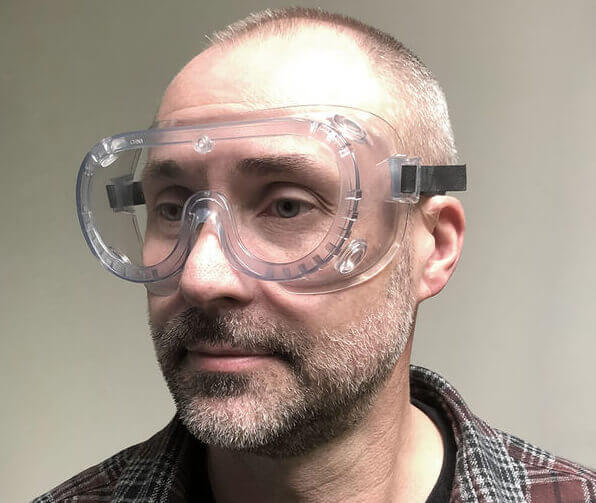
Objects detected:
Goggles